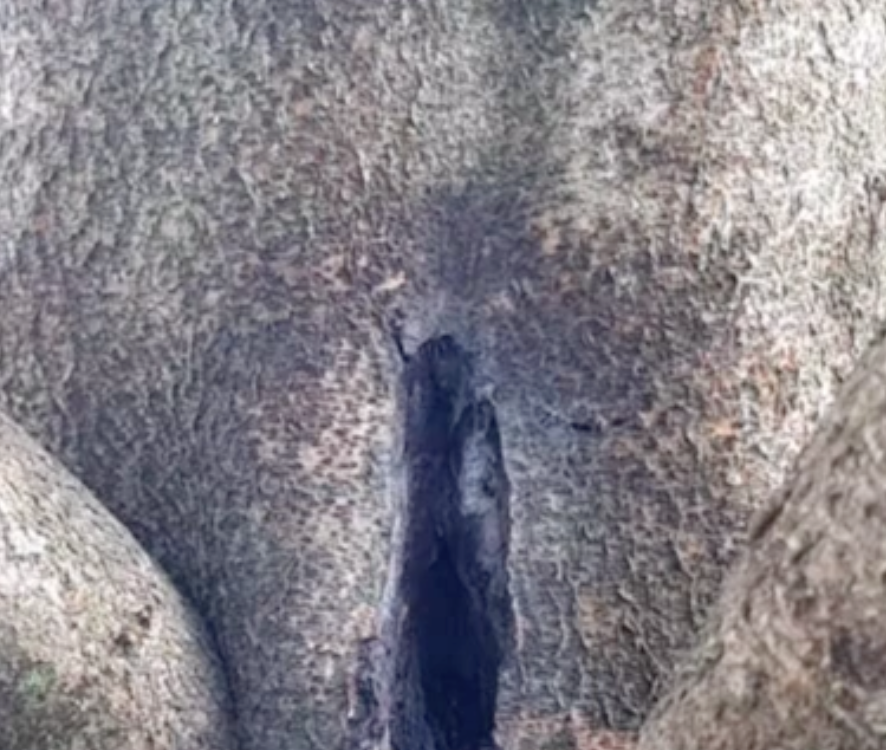
Label: stem_cracking_ gummosis